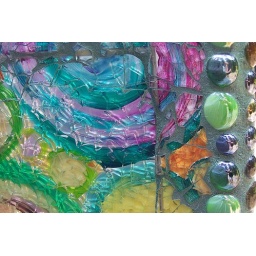
Large box made of tempered glass over various media, mirror, and glass gems.